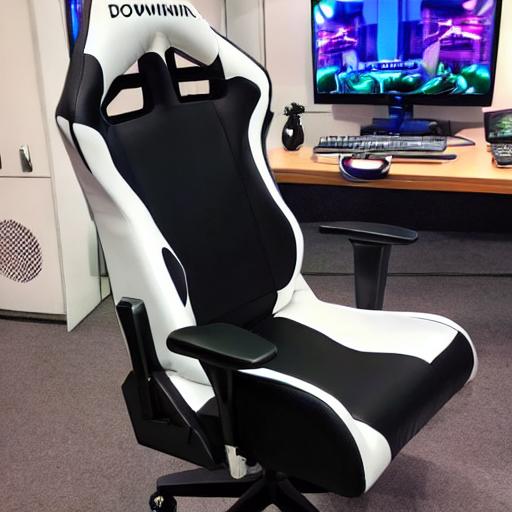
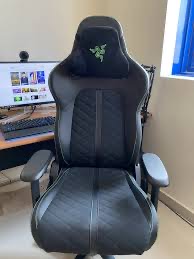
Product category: items_chair
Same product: no